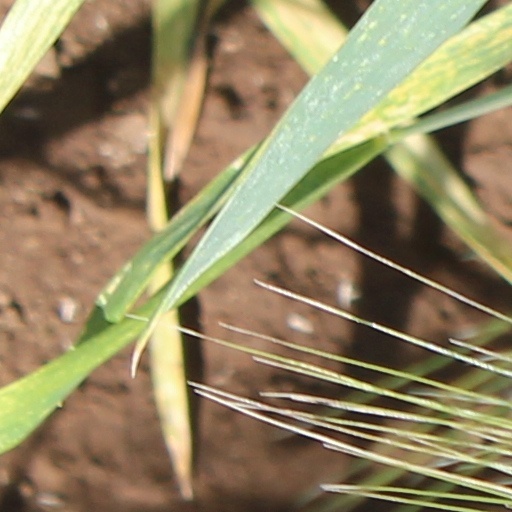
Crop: wheat